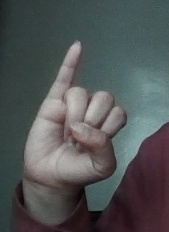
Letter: meem